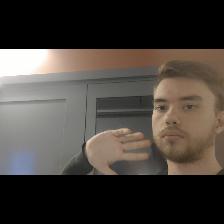
Label: Human